2008 Peloponnese earthquake

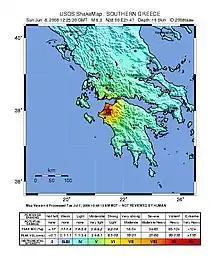
USGS ShakeMap for the event

At least 1,156 buildings damaged or destroyed in the cities of Achaea and Elis. This earthquake generated enough power to cause damage to structures over an area of 2000 square kilometers. It was reportedly felt 350 kilometers away from the epicenter. Within the 2000 square kilometers of the damaged area many landslides and rockfalls took place. Heavily affected villages by this natural disaster were Portes, Santomeri and Valmi. Although there were occurrences of rockfalls and landslides as far away as on the island of Leukas. This island is located 100 kilometers away from the epicenter. The villages of Portes and Santomeri are located at the foot of the mountain, Skollis Mountain. This is a mountain with very steep cliffs of loose rocks such as sandstone, and higher up there are cliffs of limestone. During the earthquake there was significant damage done to these cliffs of the Skollis Mountain. This damage resulted in rockslides and landslides. There is account of limestone rock falling from this mountain, which struck a house in the village of Santomeri and caused serious structural damage, but there were no casualties in this incident.